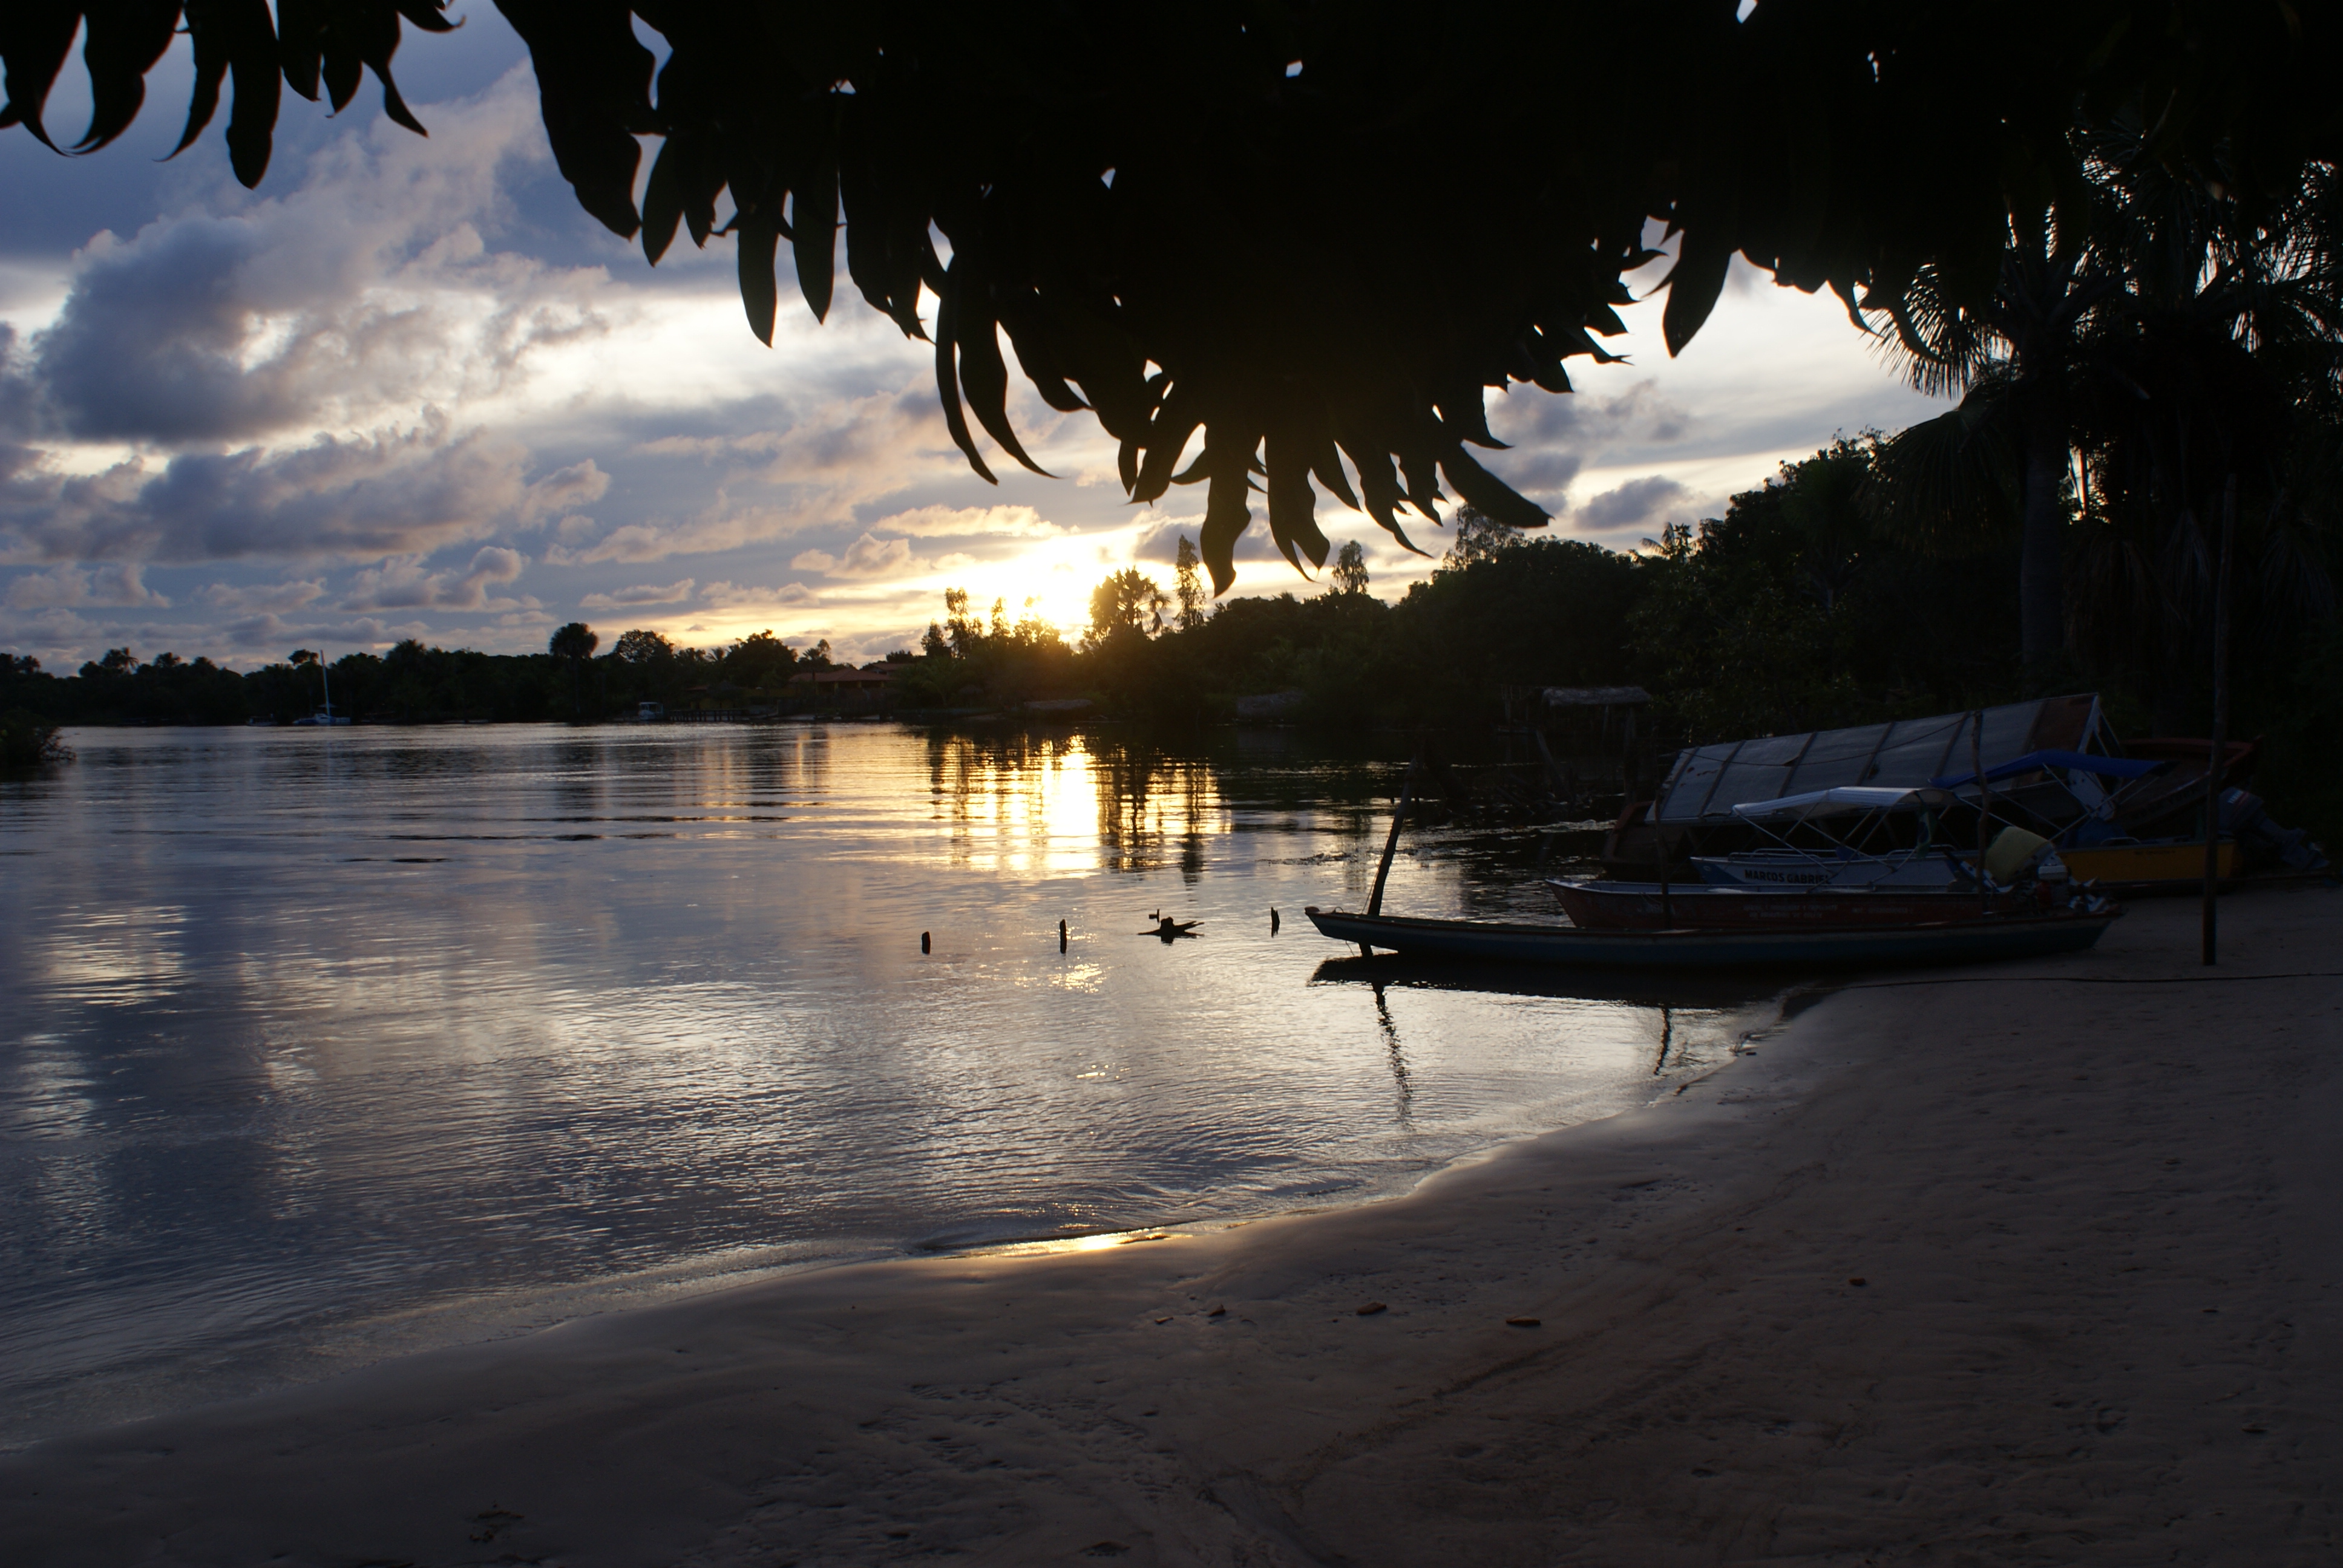
beautiful, sunset, river, water, nature, reflection, body of water, sky, evening, tree, lake, morning, sunrise, sea, shore, dusk, calm, sunlight, boat, landscape, night, cloud, dawn, plant, ocean, horizon